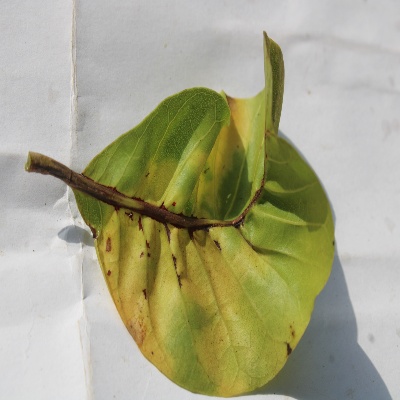
Crop: Cashew
Condition: anthracnose